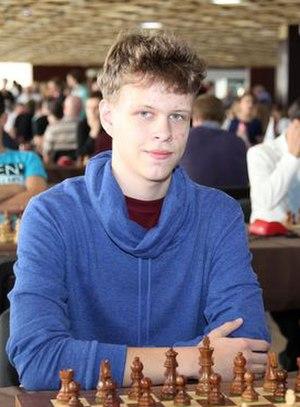
Vladislav Mikhaïlovitch Artemiev est un joueur d'échecs russe né le 5 mars 1998 à Omsk. Il est champion d'Europe de blitz en 2018 et champion d'Europe de parties classiques en 2019.